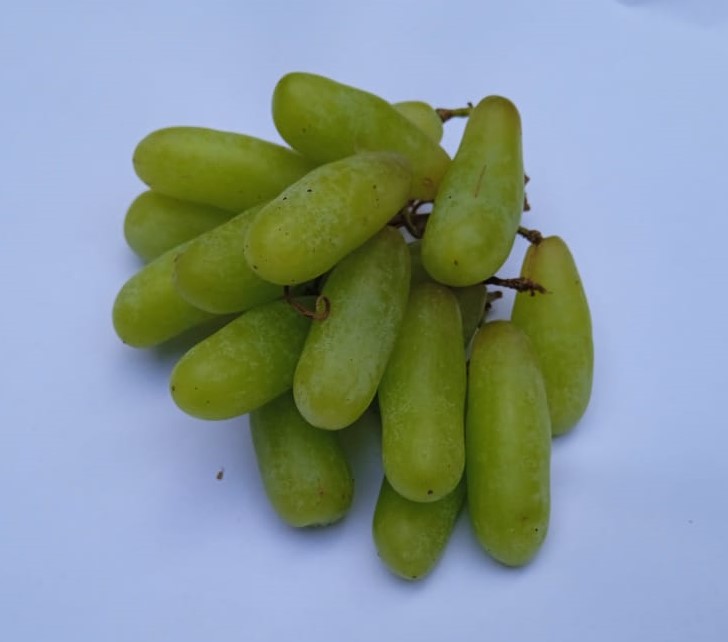
Fruit: grape
Condition: fresh